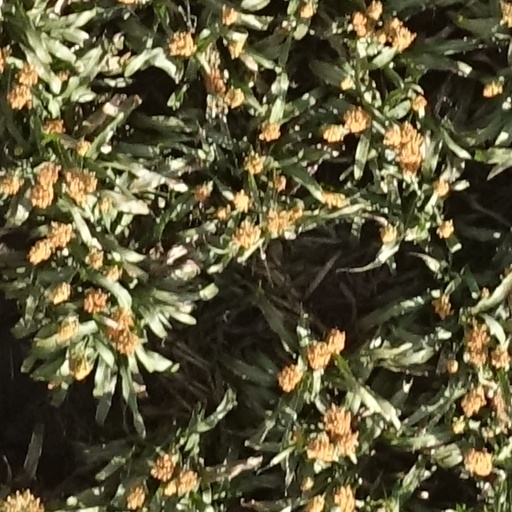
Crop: sorghum